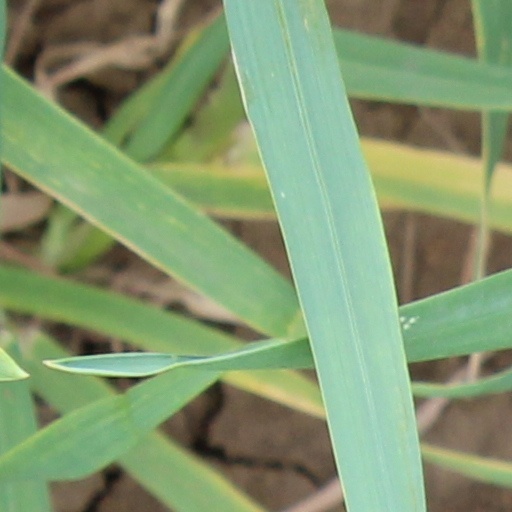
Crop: wheat